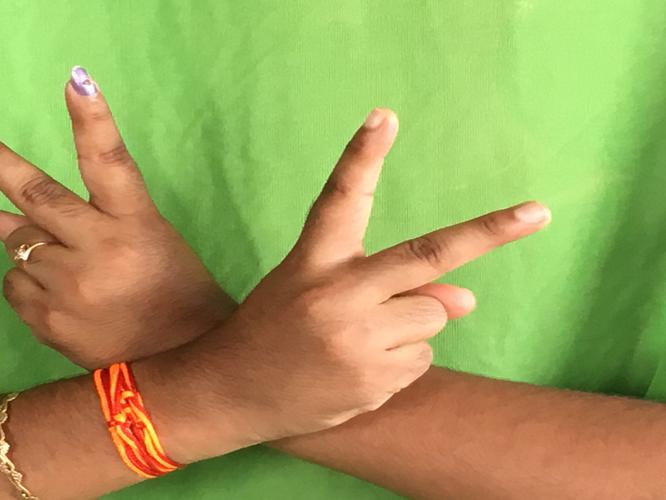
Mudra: Kartariswastika
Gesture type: double_hand